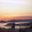
Label: sea